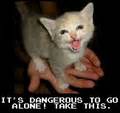
Label: gatto